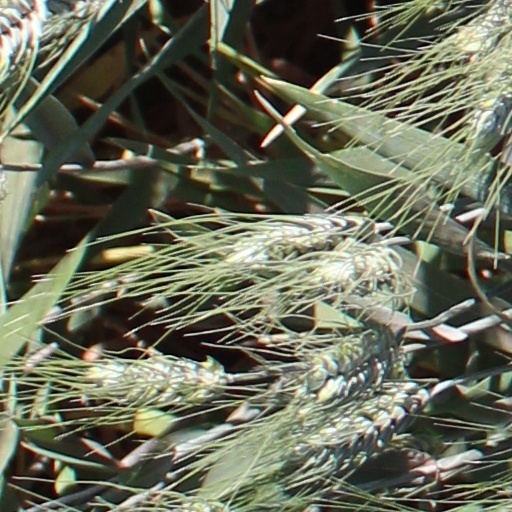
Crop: wheat